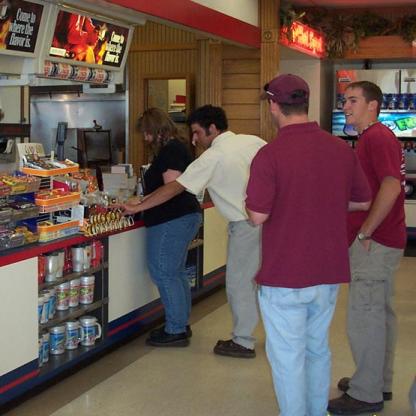
Scene: Indoor